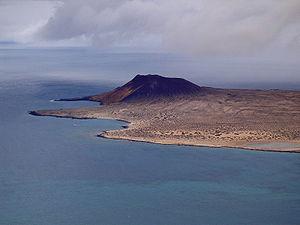
Le Mirador del Río est un point de vue remarquable situé à l'extrême nord de l'île de Lanzarote. Il a été aménagé par l'artiste et architecte César Manrique, lui-même originaire de Lanzarote.